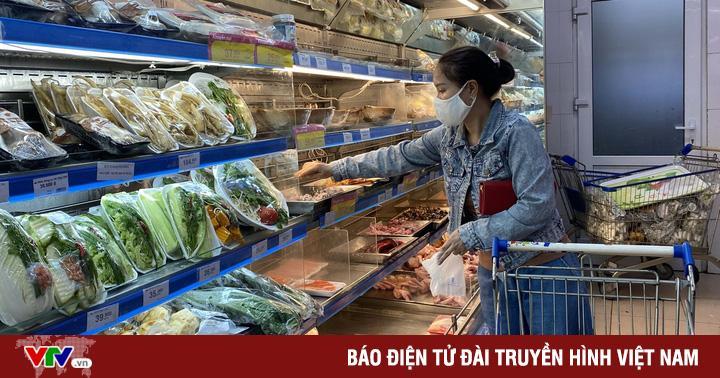
người phụ nữ định mua một ít thịt tươi sống